Interior of São Paulo

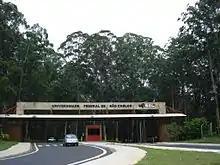
UFSCar, in São Carlos.

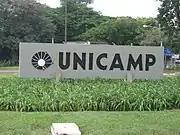
Unicamp, in Campinas.

The interior of São Paulo is one of the main high-tech centers in Brazil, with about a quarter of all national scientific production being produced by this region. The Metropolitan Region of Campinas is known as Brazil's Silicon Valley, in reference to Silicon Valley in California, United States, where several electronic and computer technology industries have settled. This region is home to 32 of the world's top 500 companies in the industry, including Lucent Technologies, IBM, Compaq, Dell and Hewlett-Packard (HP). Other cities in the state are also recognized in this regard, such as São Carlos, Ribeirão Preto and the Paraíba Valley region.